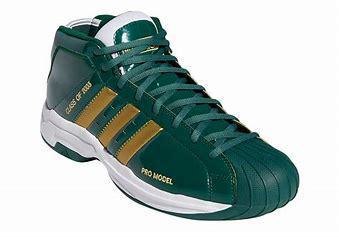
Brand: Adidas
Model: Pro Model